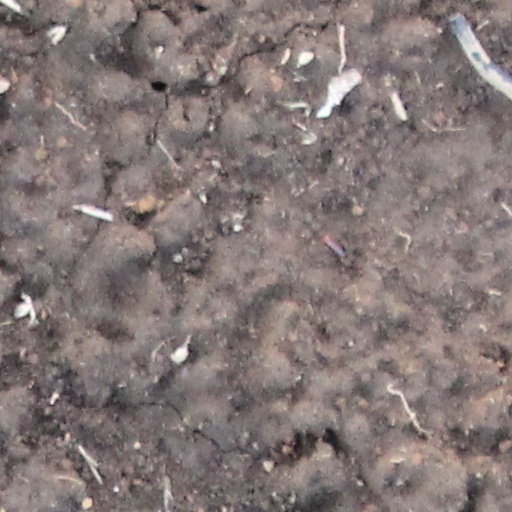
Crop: wheat